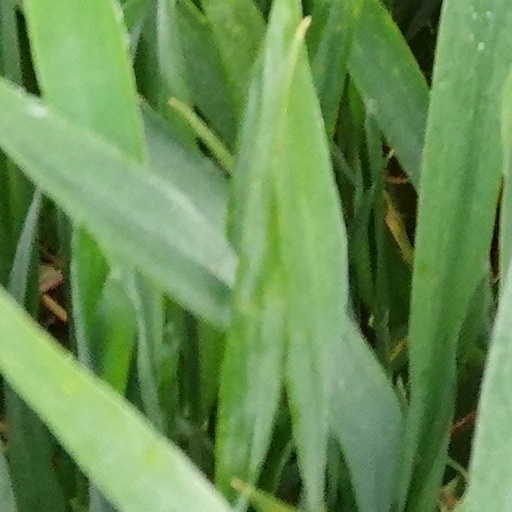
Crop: wheat